Dionysus

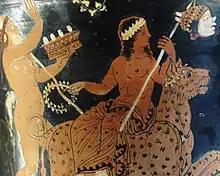
Dionysus on a panther's back; on the left, a papposilenus holding a tambourine. Side A from a red-figure bell-shaped crater, c. 370 BC.

Even in antiquity, the account of Dionysus' birth to a mortal woman led some to argue that he had been a historical figure who became deified over time, a suggestion of Euhemerism (an explanation of mythic events having roots in mortal history) often applied to demi-gods. The 4th-century Roman emperor and philosopher Julian encountered examples of this belief, and wrote arguments against it. In his letter "To the Cynic Heracleios", Julian wrote "I have heard many people say that Dionysus was a mortal man because he was born of Semele and that he became a god through his knowledge of theurgy and the Mysteries, and like our lord Heracles for his royal virtue was translated to Olympus by his father Zeus." However, to Julian, the myth of Dionysus's birth (and that of Heracles) stood as an allegory for a deeper spiritual truth. The birth of Dionysus, Julian argues, was "no birth but a divine manifestation" to Semele, who foresaw that a physical manifestation of the god Dionysus would soon appear. However, Semele was impatient for the god to come, and began revealing his mysteries too early; for her transgression, she was struck down by Zeus. When Zeus decided it was time to impose a new order on humanity, for it to "pass from the nomadic to a more civilized mode of life", he sent his son Dionysus from India as a god made visible, spreading his worship and giving the vine as a symbol of his manifestation among mortals. In Julian's interpretation, the Greeks "called Semele the mother of Dionysus because of the prediction that she had made, but also because the god honored her as having been the first prophetess of his advent while it was yet to be." The allegorical myth of the birth of Dionysus, per Julian, was developed to express both the history of these events and encapsulate the truth of his birth outside the generative processes of the mortal world, but entering into it, though his true birth was directly from Zeus along into the intelligible realm.